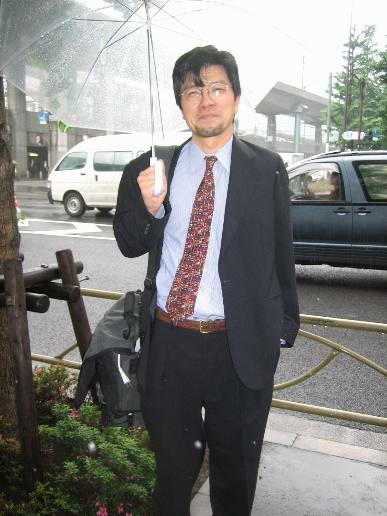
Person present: Yes